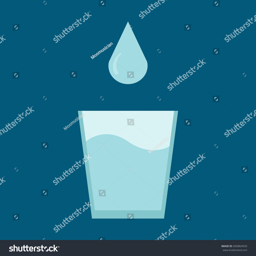
glass of water with a drop , for holiday .